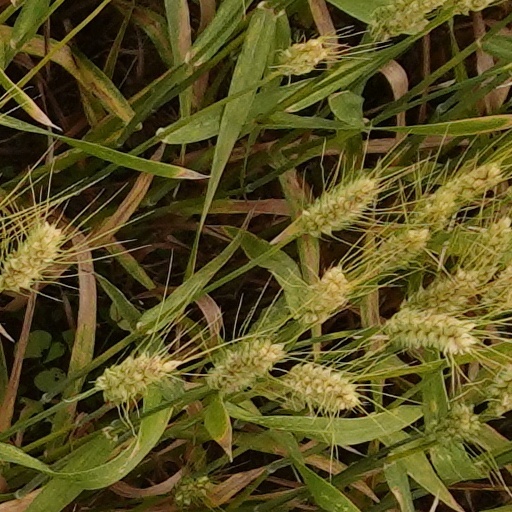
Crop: wheat